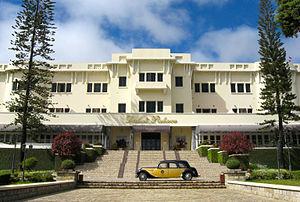
L'Hôtel Dalat Palace est un palace situé à Dalat au Viêt Nam. Il appartient aujourd'hui au groupe Accor. C'est un édifice classé au patrimoine.